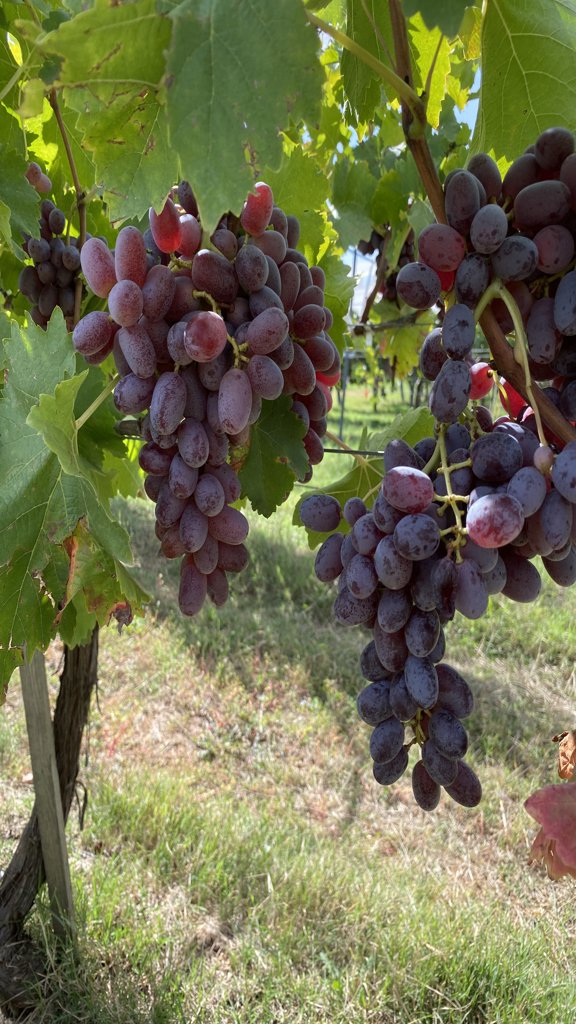
Berries visible: 172
Grape clusters: 4